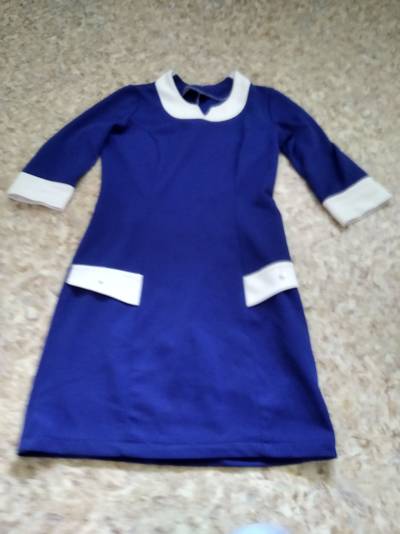
Waste category: clothes